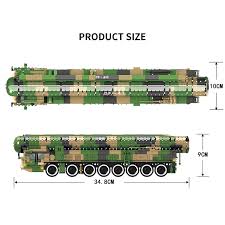
Label: Air Defense